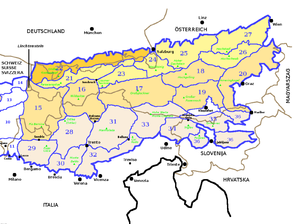
Les Alpes bavaroises sont un ensemble de chaînes de montagnes située dans la partie nord-est des Alpes.